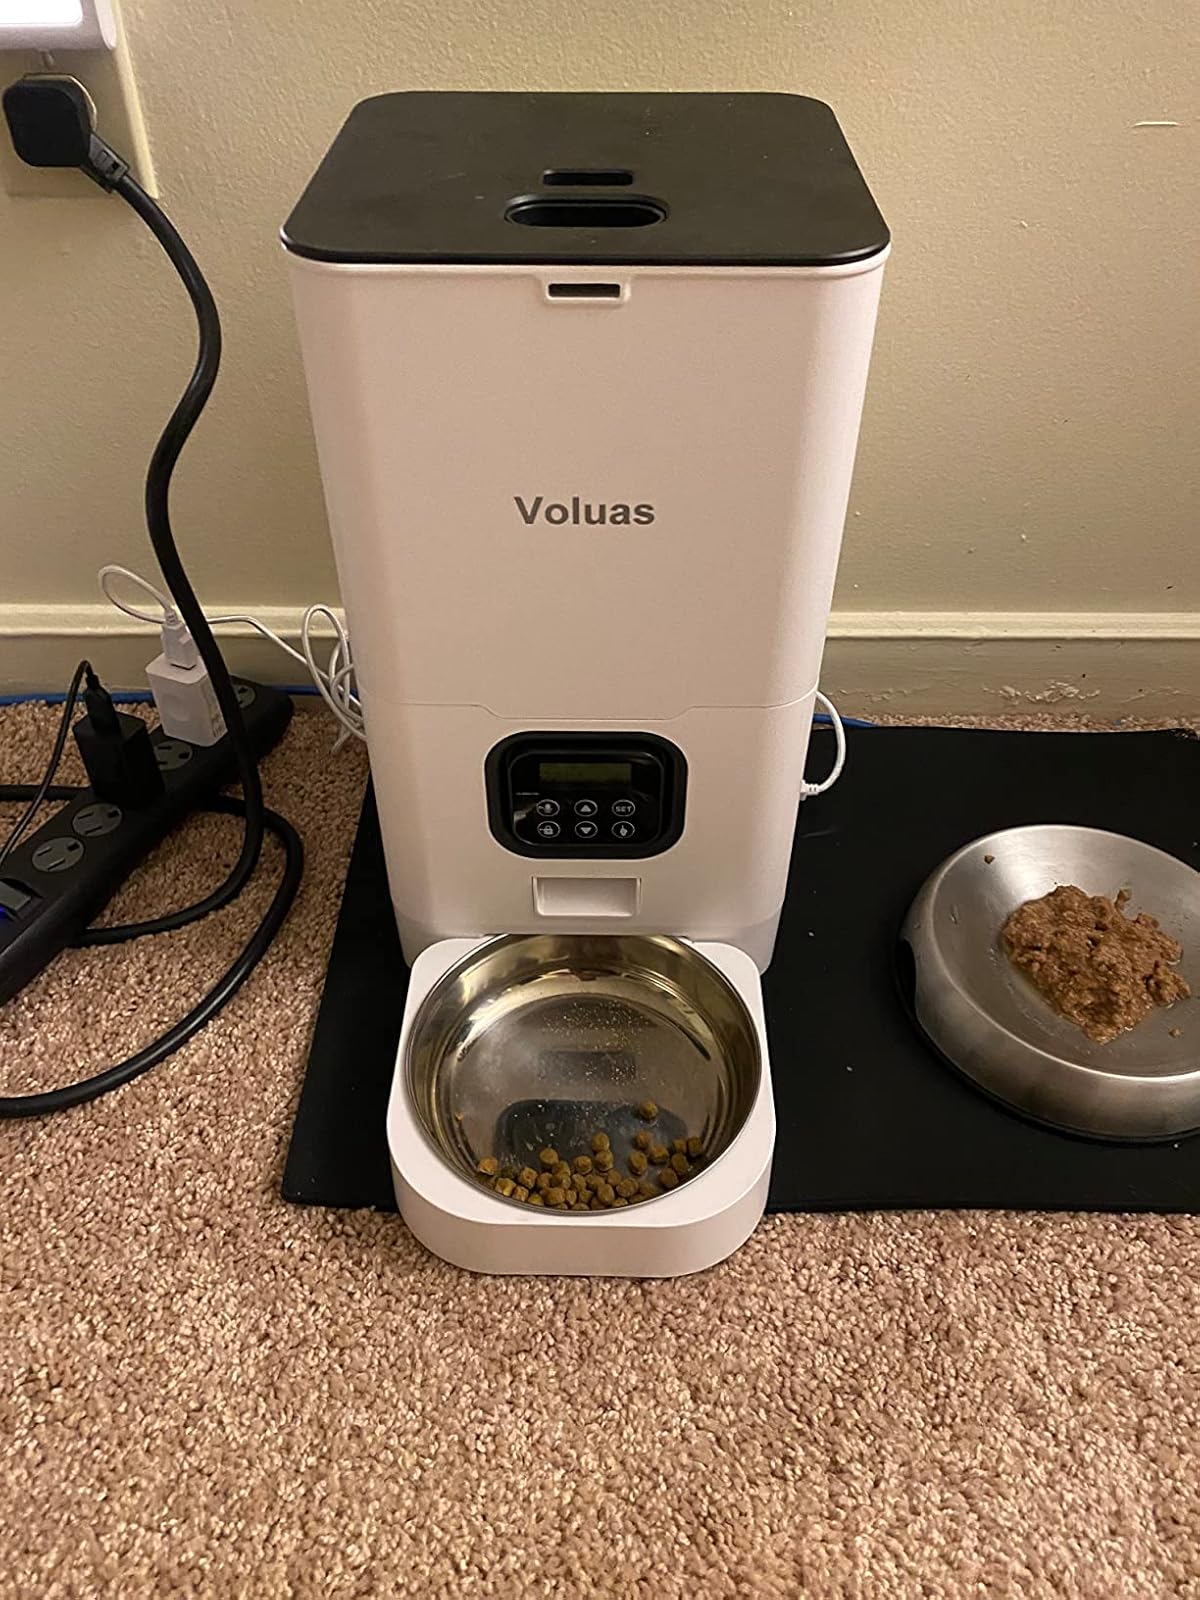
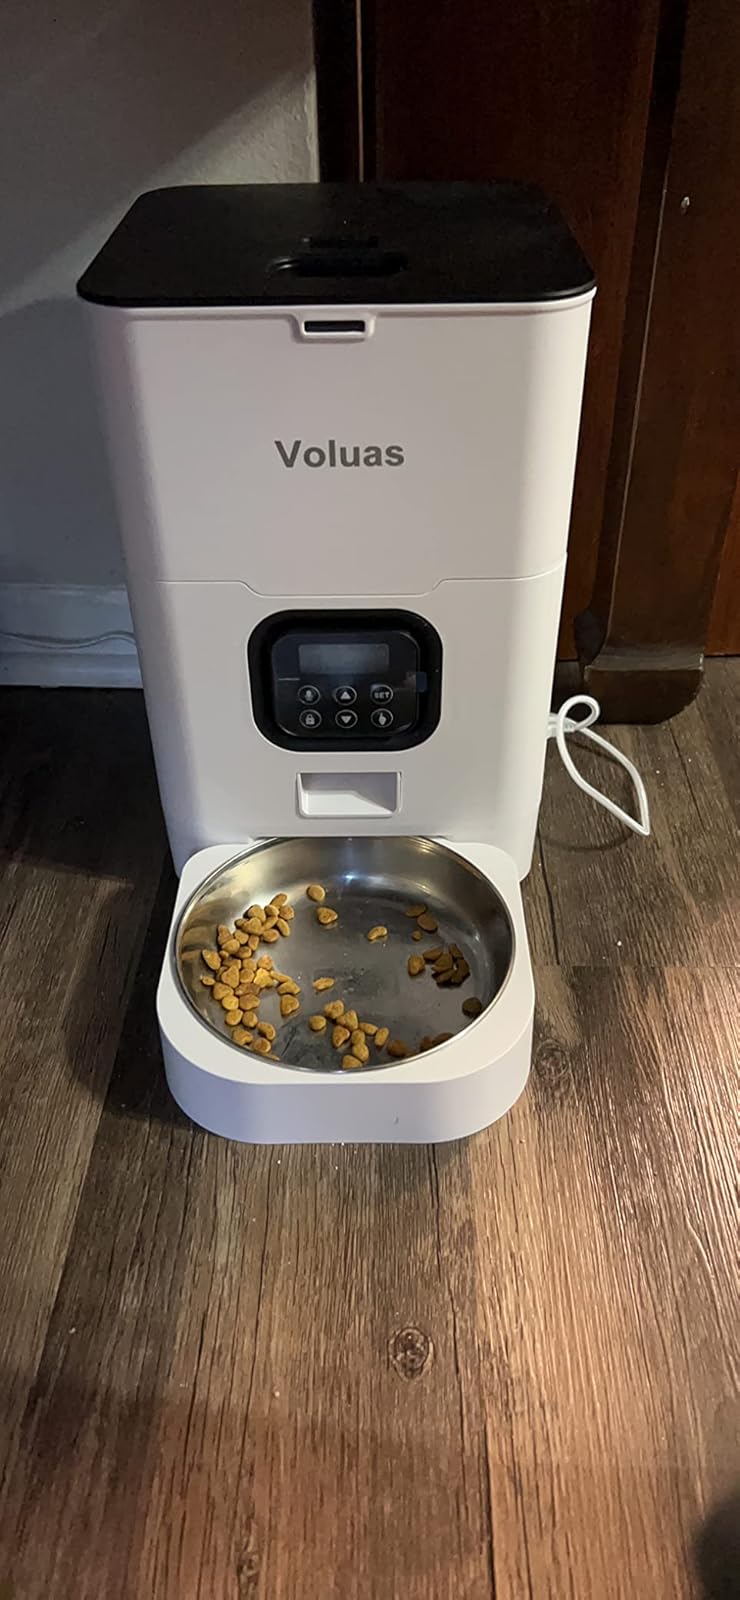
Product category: items_feeder
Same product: yes